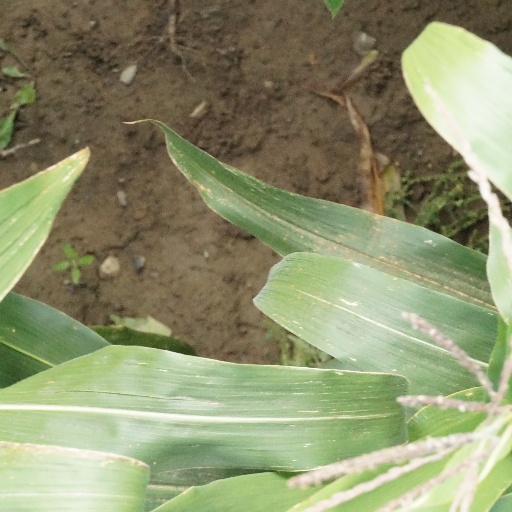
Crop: maize; corn